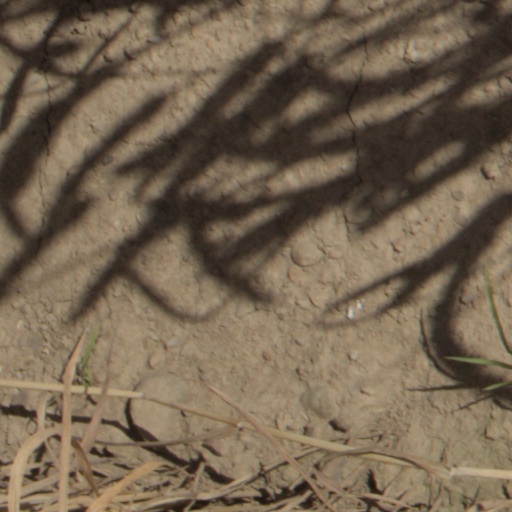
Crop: wheat